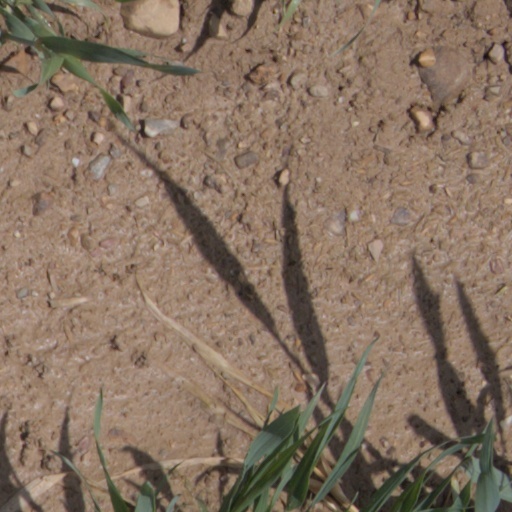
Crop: wheat